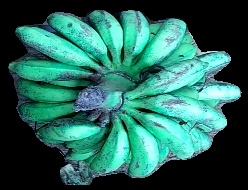
Variety: rasbale
Grade: grade3